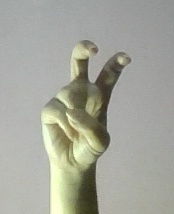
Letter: toot